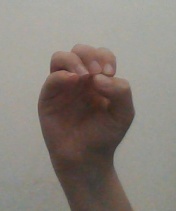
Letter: ha